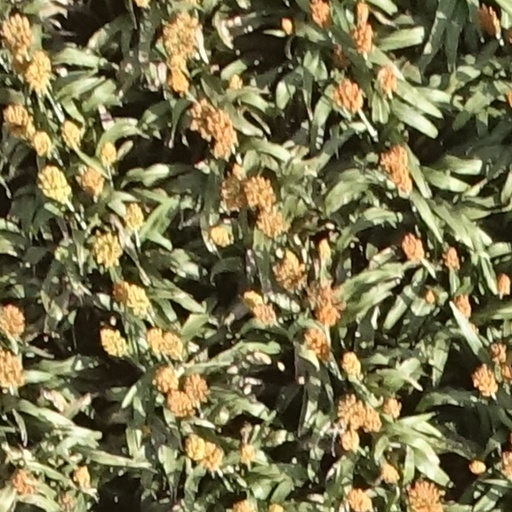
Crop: sorghum